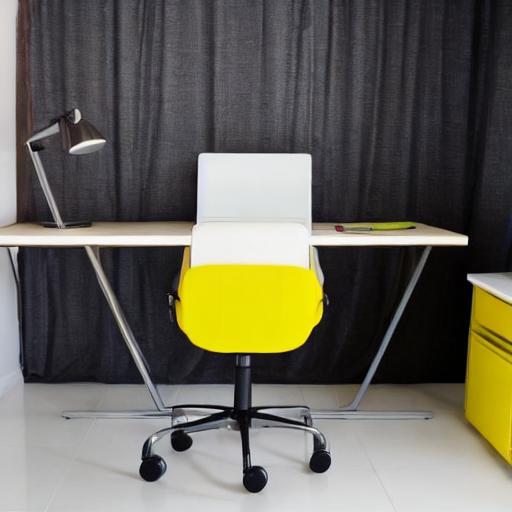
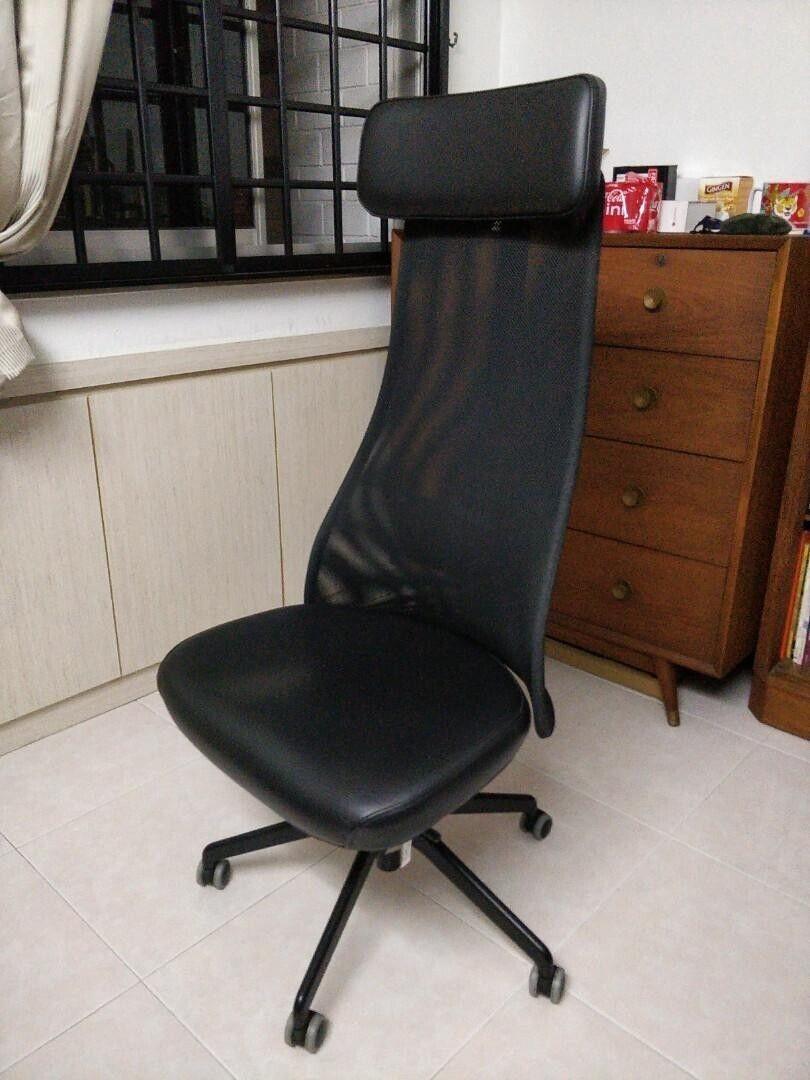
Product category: items_chair
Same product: no